Porsche Supercup

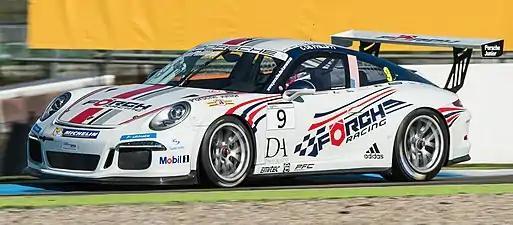
2014 Porsche 911 GT3 Cup (991) front

Raced in the Porsche Supercup seasons 2010–2012. Based on 997.2 GT3 RS, the car features a new 3.8 litre engine, an enlarged rear wing adopted from 911 GT3 Cup S measuring , additional Unibal joints on the track control arms and front and rear sword-shaped anti-roll bars with seven position settings each and a steering wheel mounted Info Display with 6 switches. The vehicle was unveiled at the 2009 Frankfurt Motor Show and deliveries began in the same year. The base MSRP of the European model was €149,850 (before tax).